National Socialist Movement (United States)

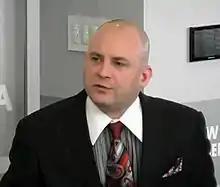
Schoep at New America in 2019

On February 28, 2019, the Associated Press reported that, according to Michigan corporate records, Schoep had been replaced as director and president of the National Socialist Movement in January by James Hart Stern, a Black civil rights activist.